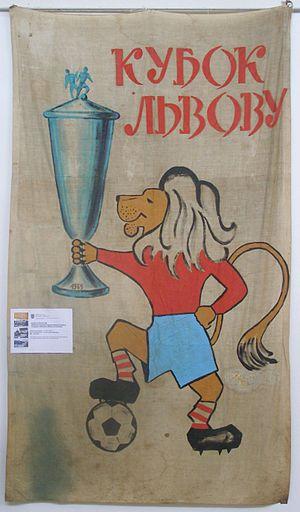
Le Karpaty Lviv est un club ukrainien de football basé à Lviv.